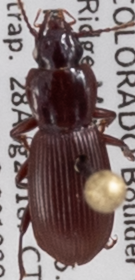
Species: Pterostichus restrictus
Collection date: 2018-08-28
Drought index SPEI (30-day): -1.69
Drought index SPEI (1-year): -1.13
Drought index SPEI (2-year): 0.24